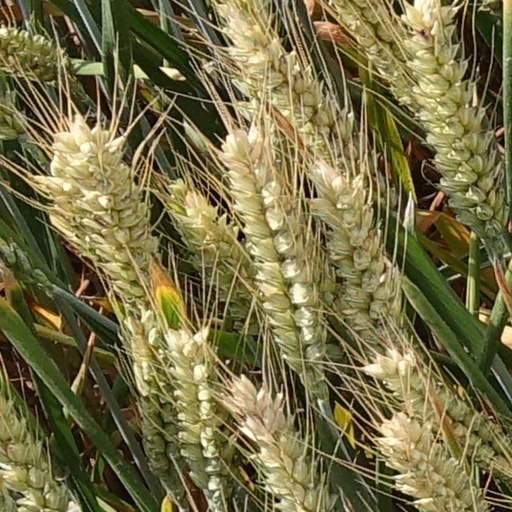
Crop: wheat